Loburn

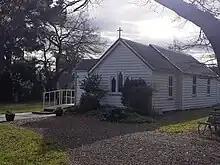
St Martins Anglican Church, Loburn

Although some people chose not to answer the census's question about religious affiliation, 57.4% had no religion, 32.7% were Christian, 0.3% were Hindu, 0.3% were Buddhist and 1.7% had other religions.